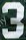
Number: 3